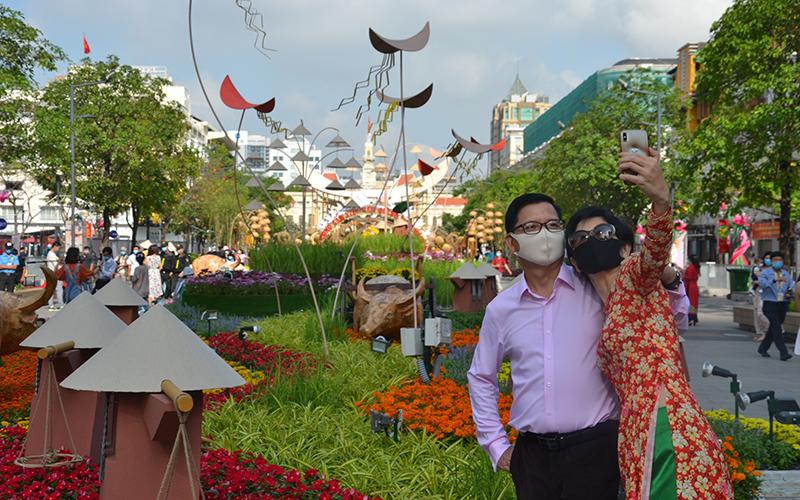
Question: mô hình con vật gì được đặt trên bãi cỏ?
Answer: mô hình con trâu được đặt trên bãi cỏ